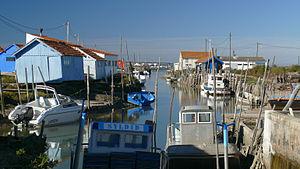
Longtemps dominée par l'agriculture et des activités traditionnelles et profondément marquée par une très forte ruralité, la Charente-Maritime s'affranchit peu à peu de l'image d'un département rural et pauvre. Elle est devenue avant le début du XXIᵉ siècle un territoire attractif, grâce à son littoral, atout majeur qui a largement contribué à moderniser son économie où le tourisme y joue un rôle déterminant.